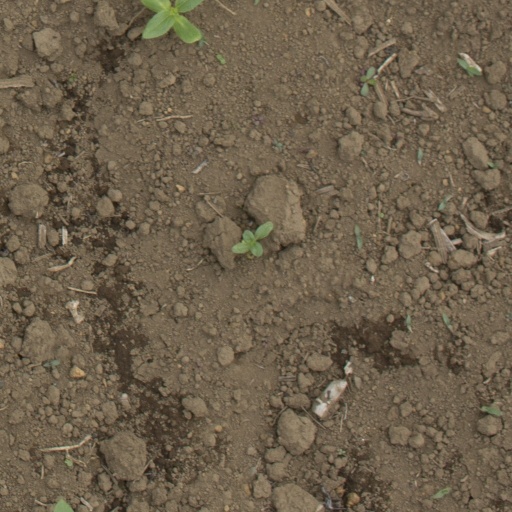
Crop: Jerusalem artichoke